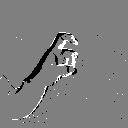
ASL letter: x